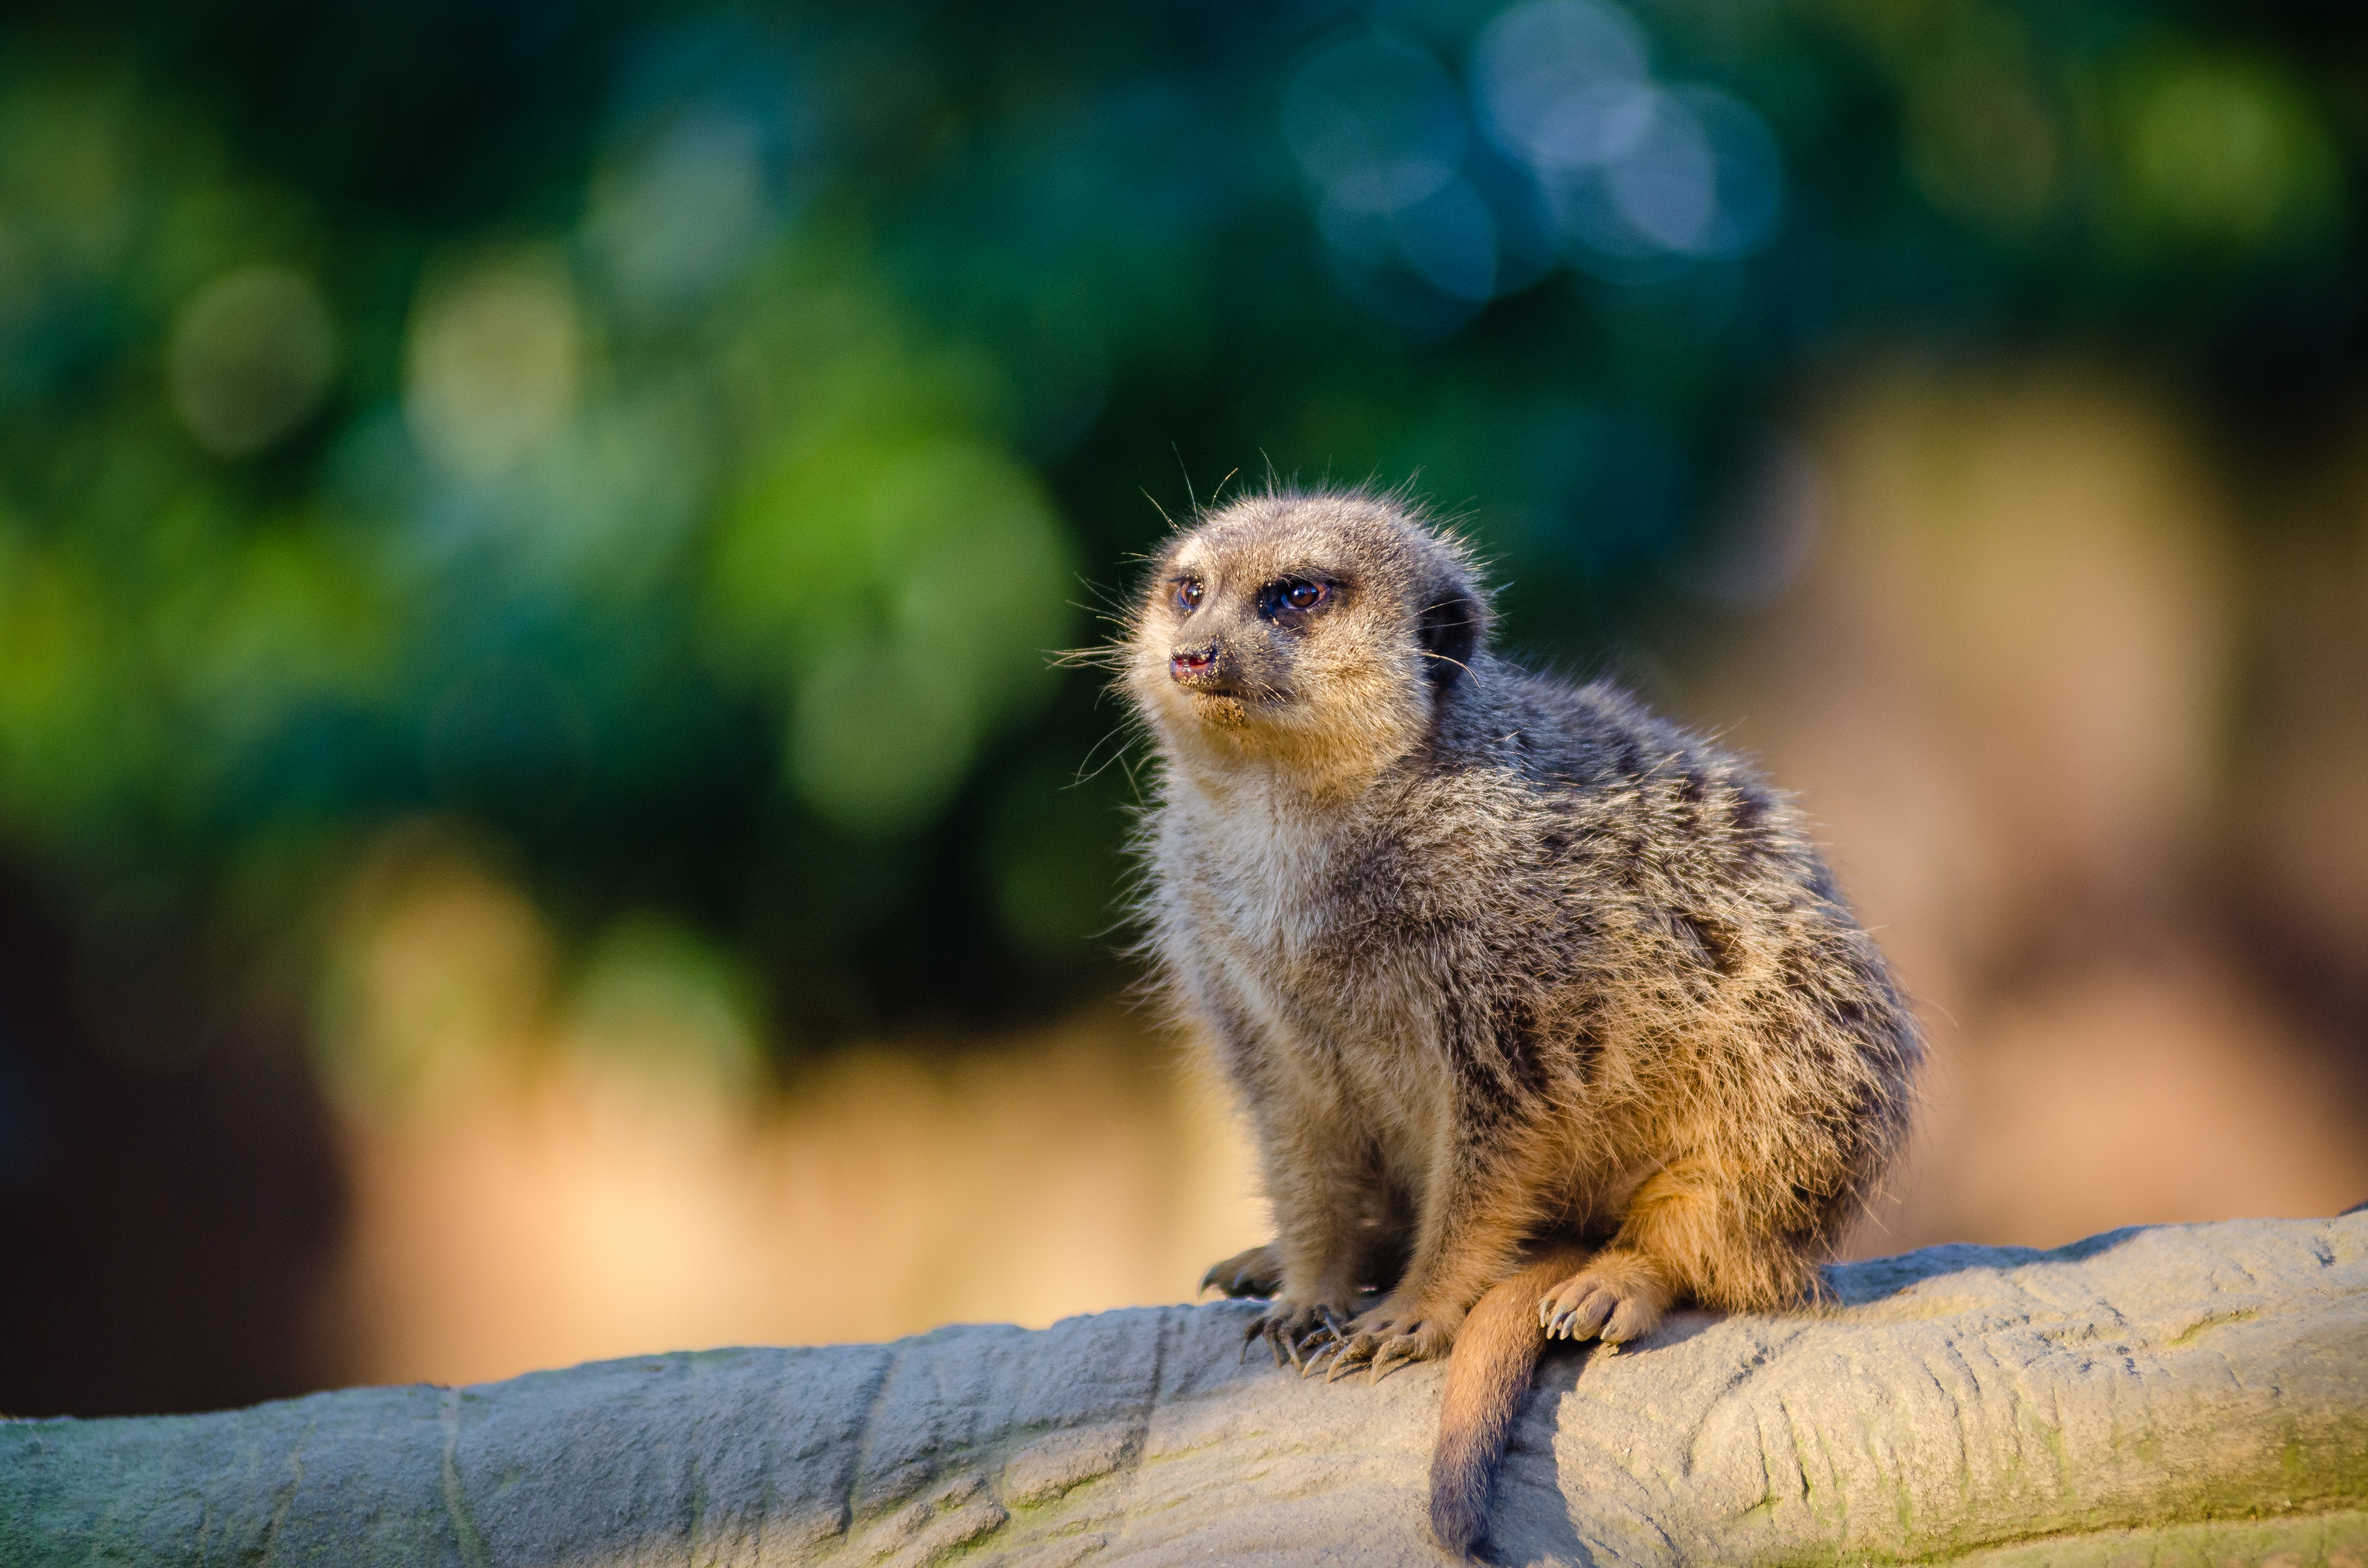
nature, bokeh, animal, cute, wildlife, zoo, mammal, nikon, squirrel, fauna, primate, whiskers, animals, vertebrate, tier, tiere, adorable, d7000, niedlich, tierpark, meerkat, suricatta, suricata, marmot, gr n, erdm nnchen, new world monkey